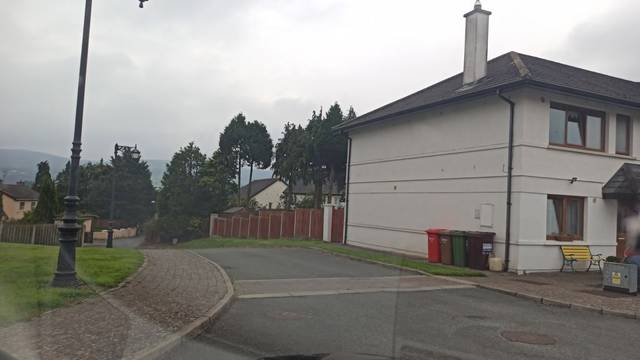
Region: Ireland
Coordinates: 52.366, -7.708